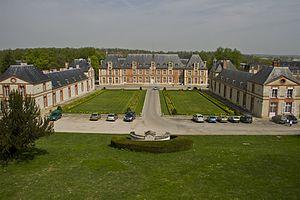
AgroParisTech Grignon
Construit au XVIIᵉ siècle, le château de Grignon est situé dans la commune française de Thiverval-Grignon, dans le département des Yvelines. Il est actuellement la propriété d'AgroParisTech.